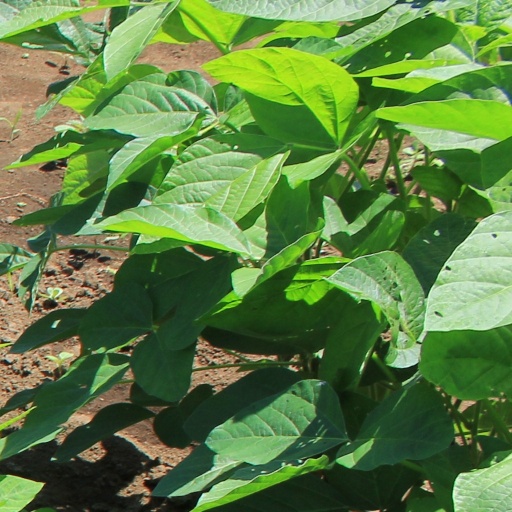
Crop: soybean